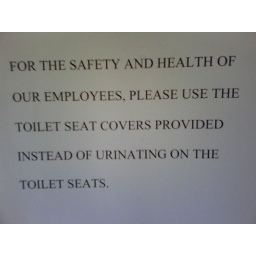
saw this sign in a bathroom